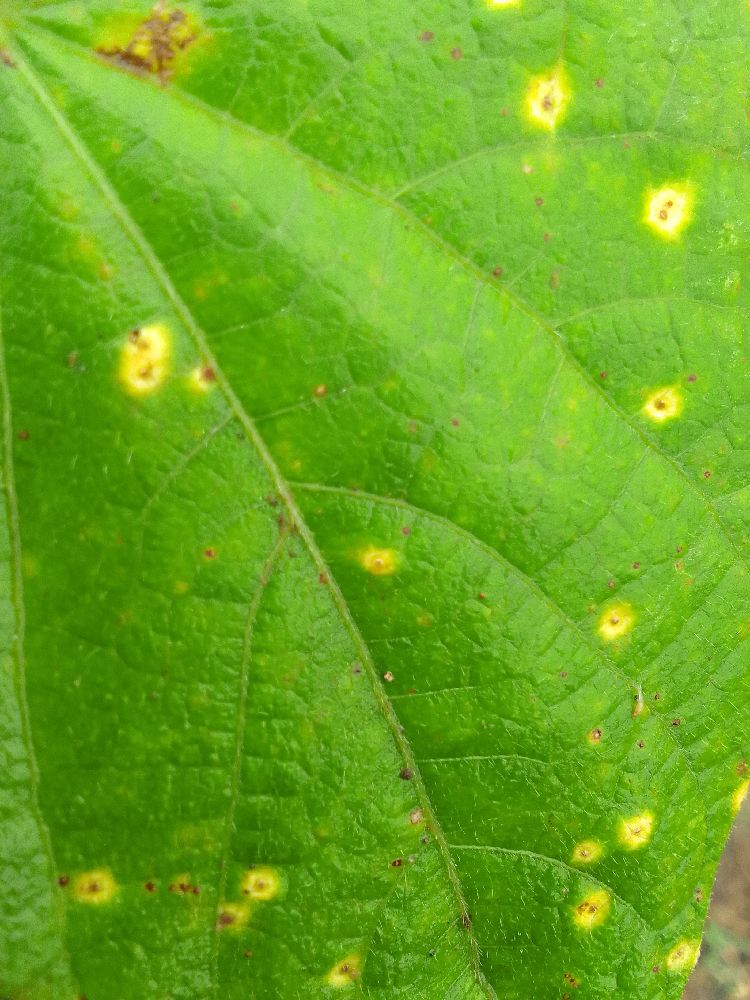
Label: rust